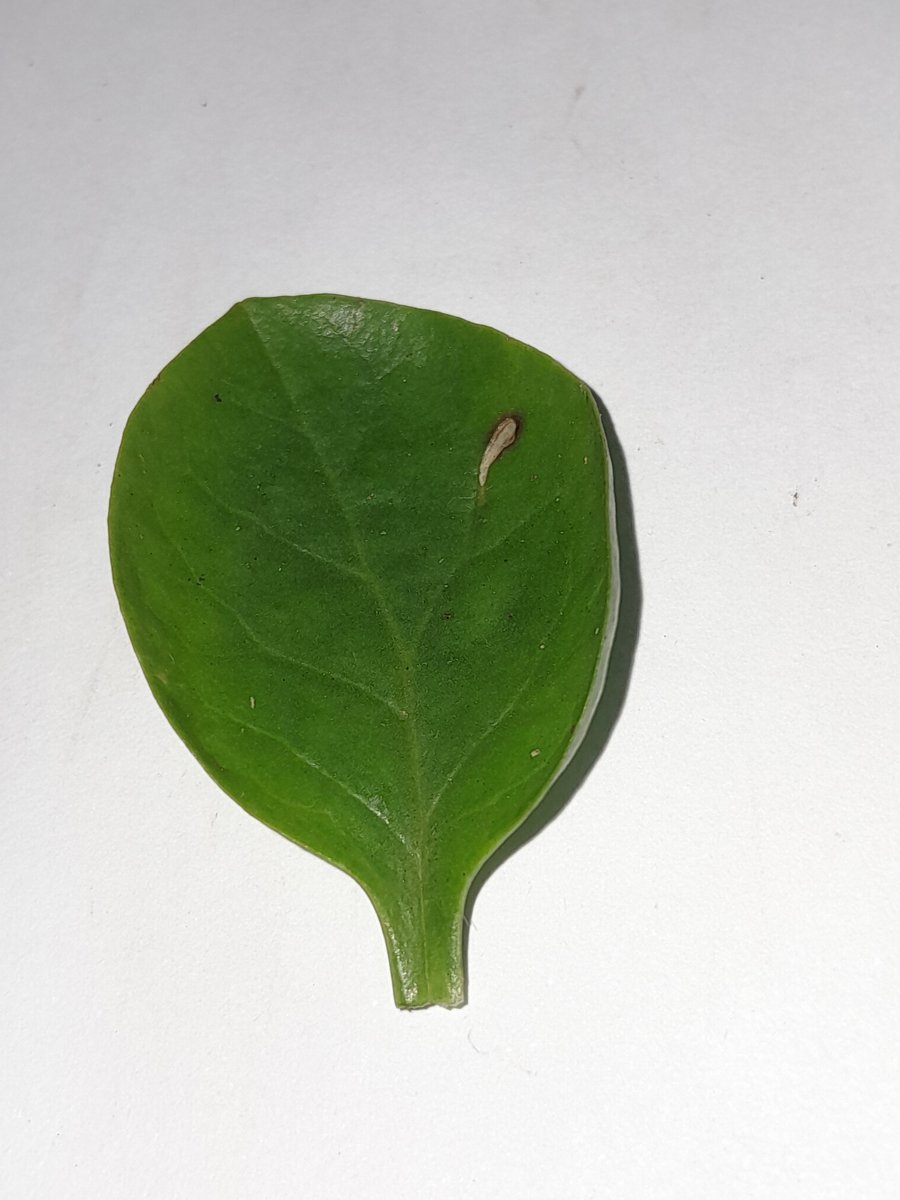
Label: Pest-Damage